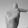
ASL letter: T